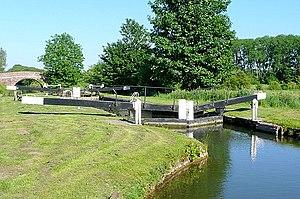
L’écluse de Benham est une écluse sur le canal Kennet et Avon, entre Kintbury et Newbury, dans le Berkshire, en Angleterre. Elle est située en aval de Marsh Benham, mais dans la paroisse civile d’Enborne.